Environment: real
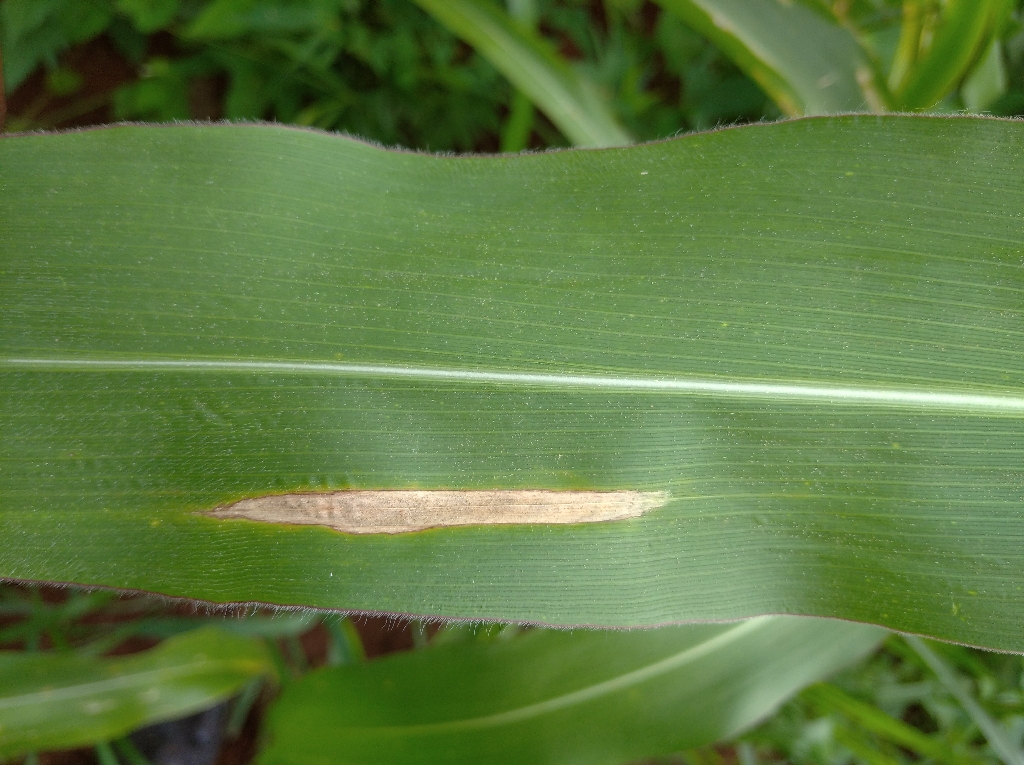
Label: northern_corn_leaf_blight